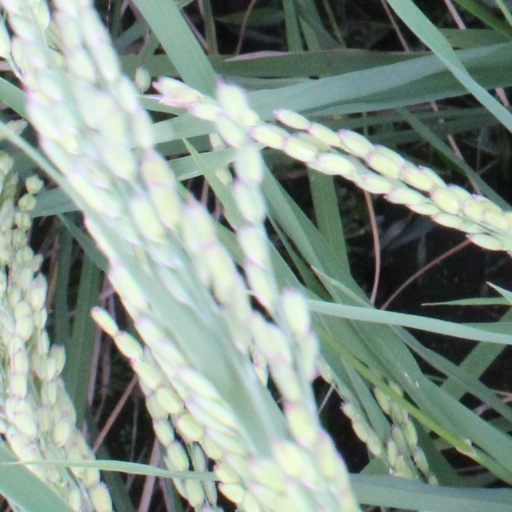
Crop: rice